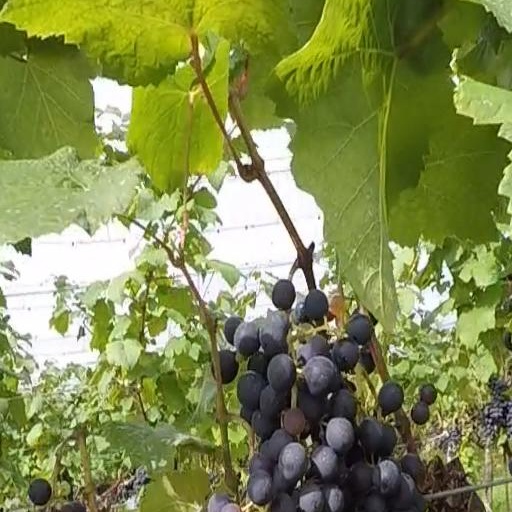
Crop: grape